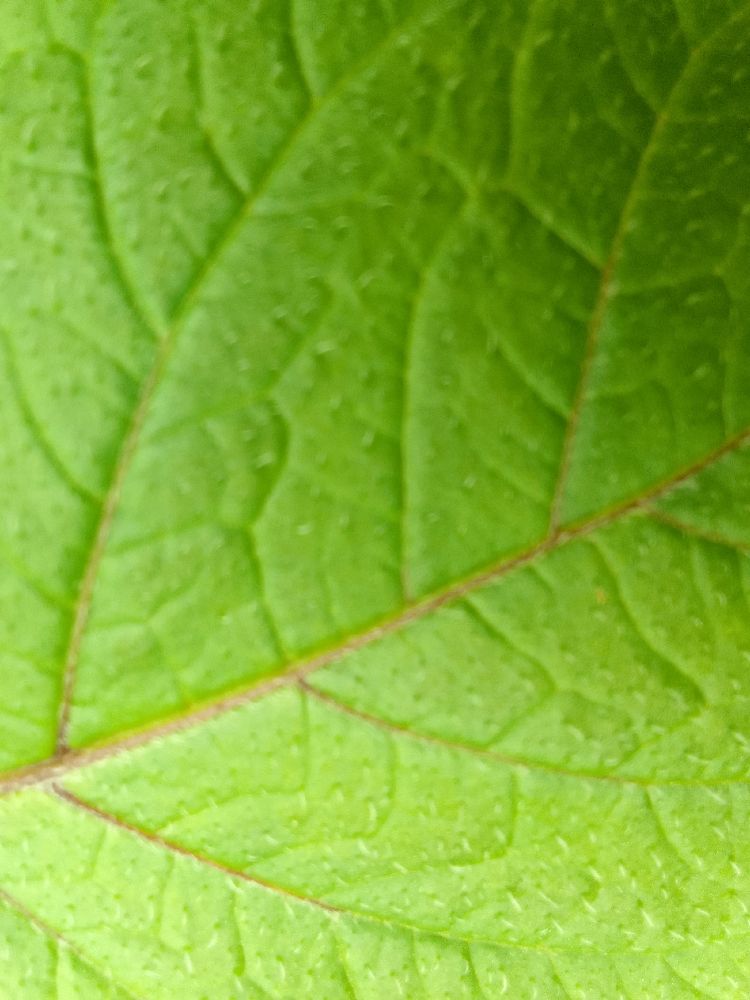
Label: Healthy